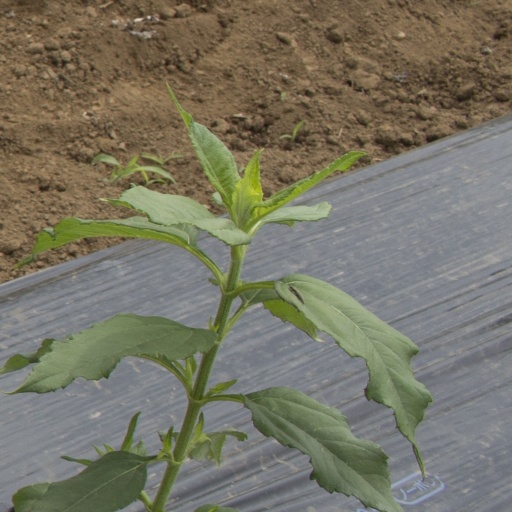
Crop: Jerusalem artichoke